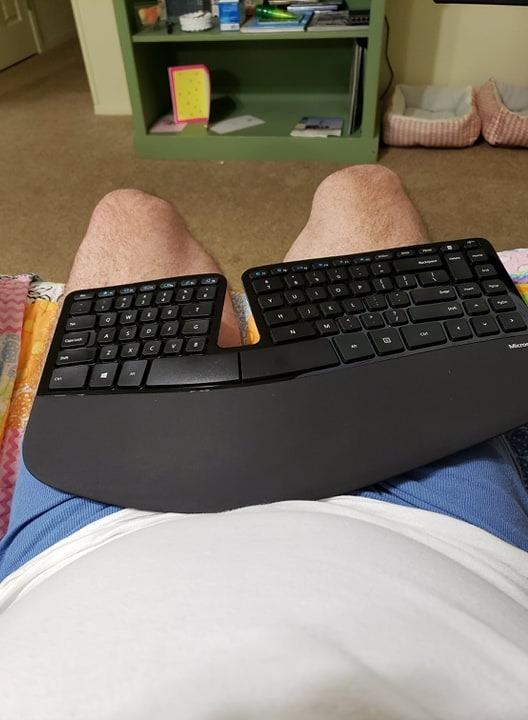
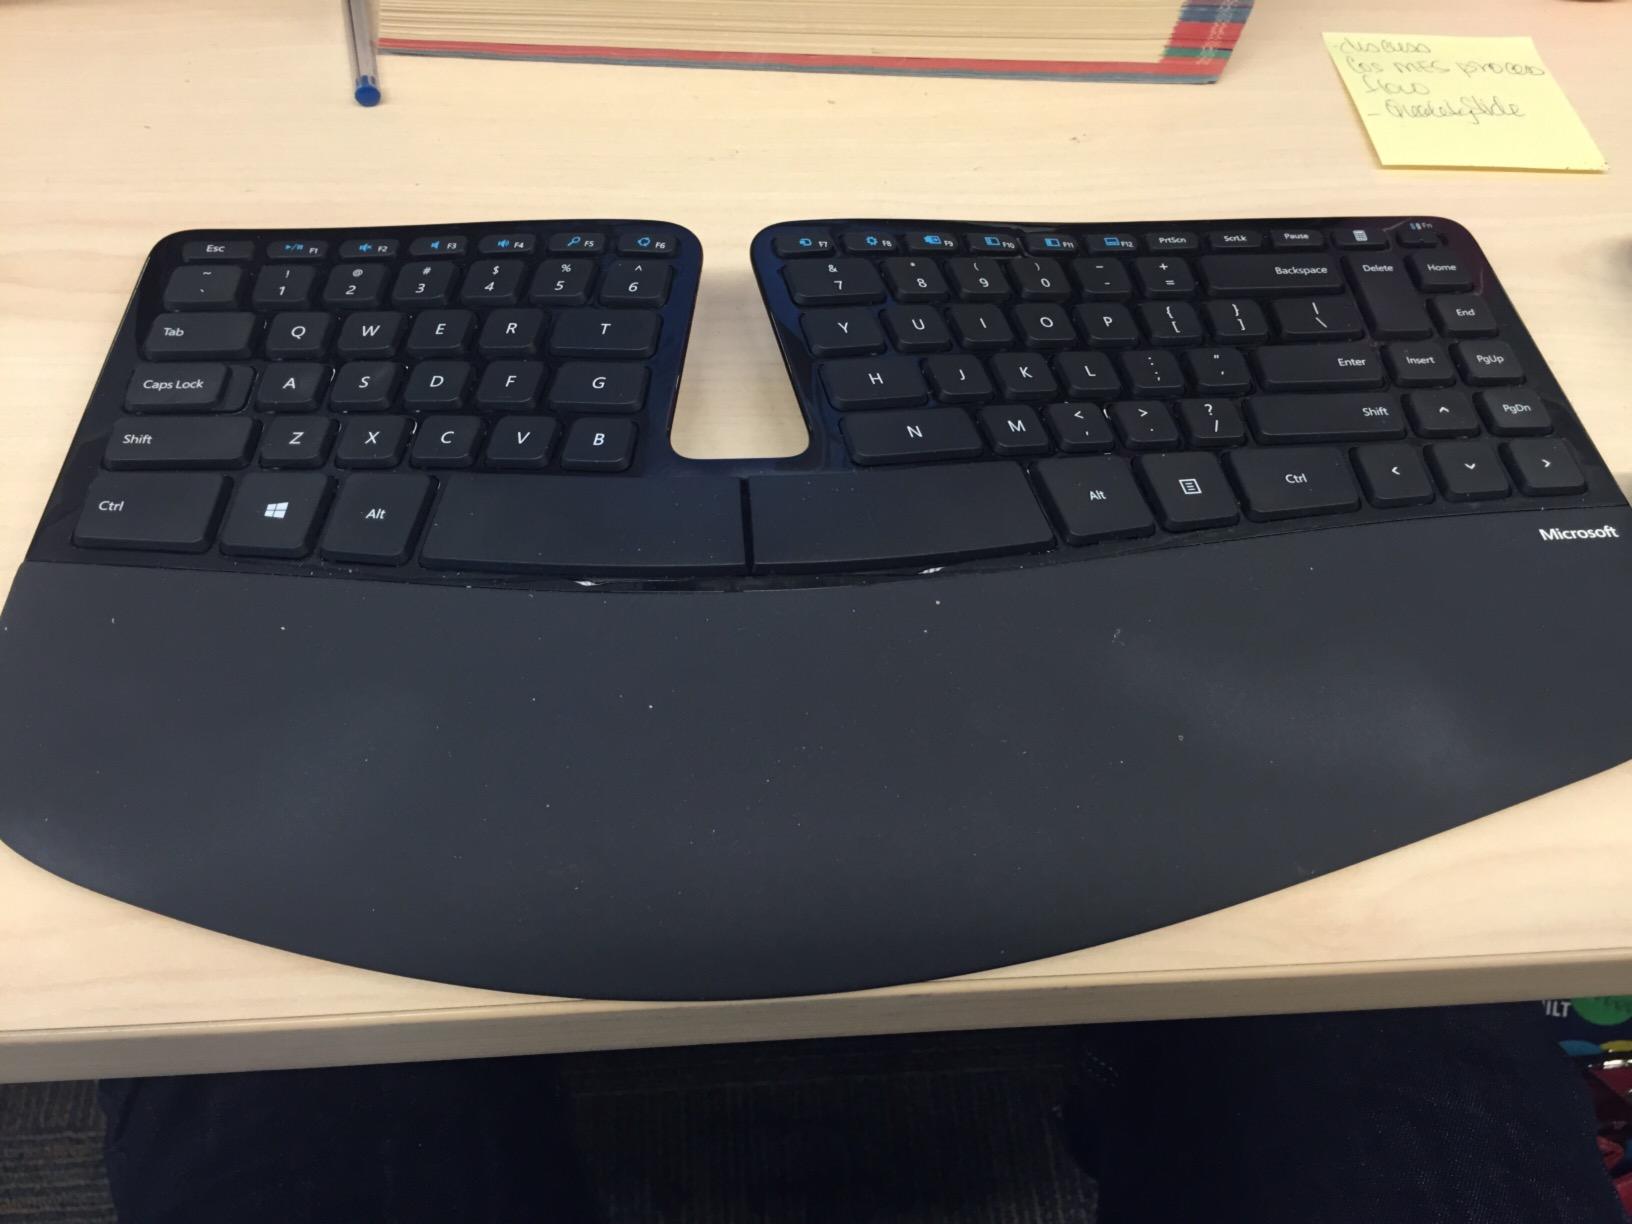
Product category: keyboard
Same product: yes